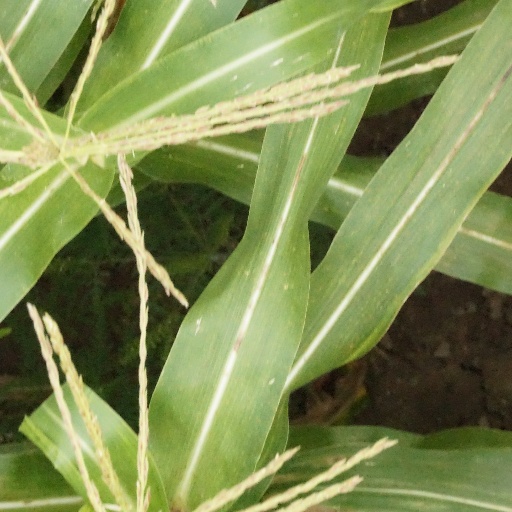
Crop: maize; corn